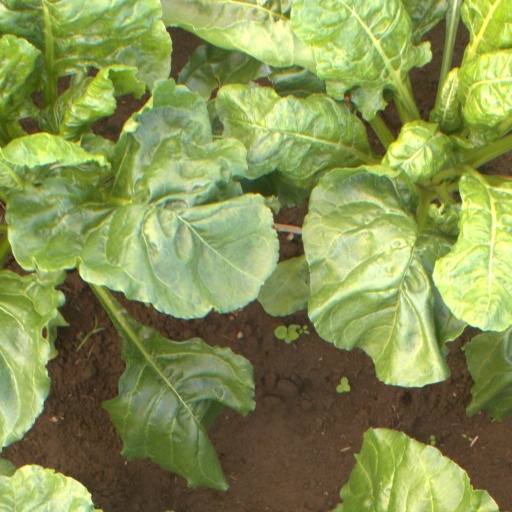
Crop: sugar beet